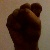
The image shows a hand gesture representing the letter 'S' in Indian Sign Language.